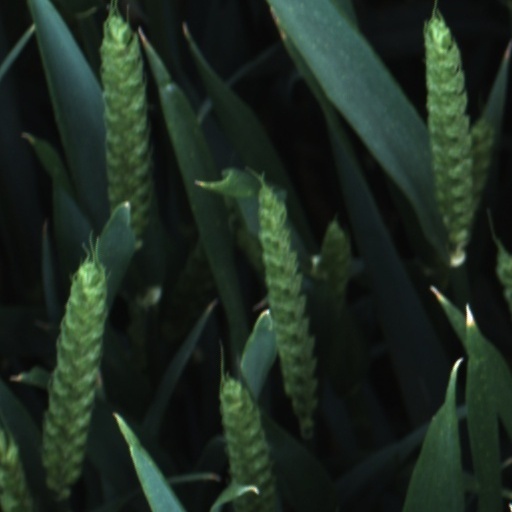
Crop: wheat